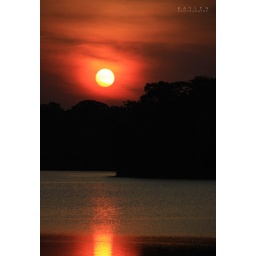
Blazing bright, the sun turns the evening sky and the water below red.